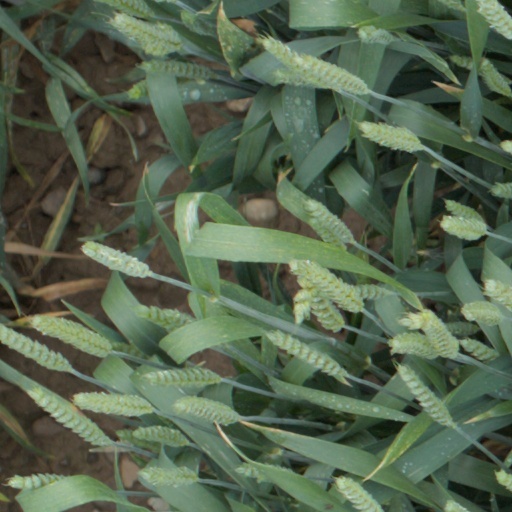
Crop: wheat